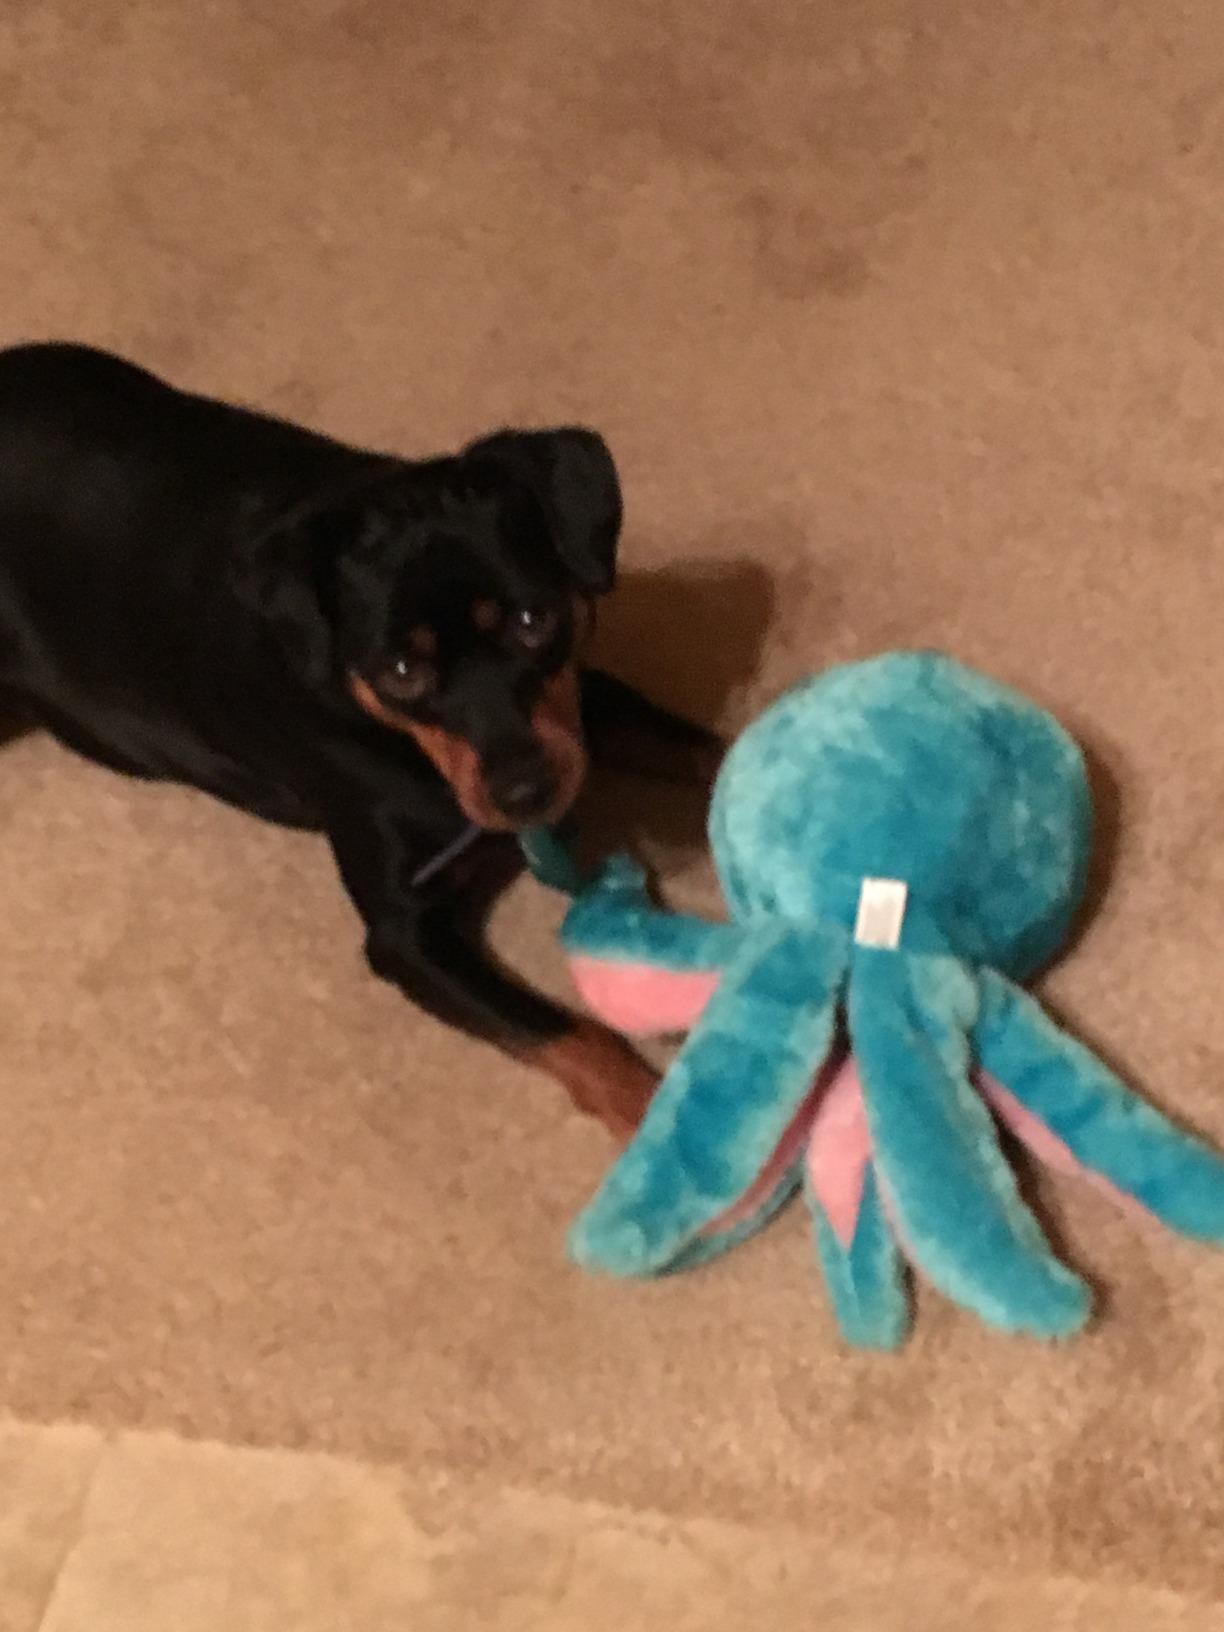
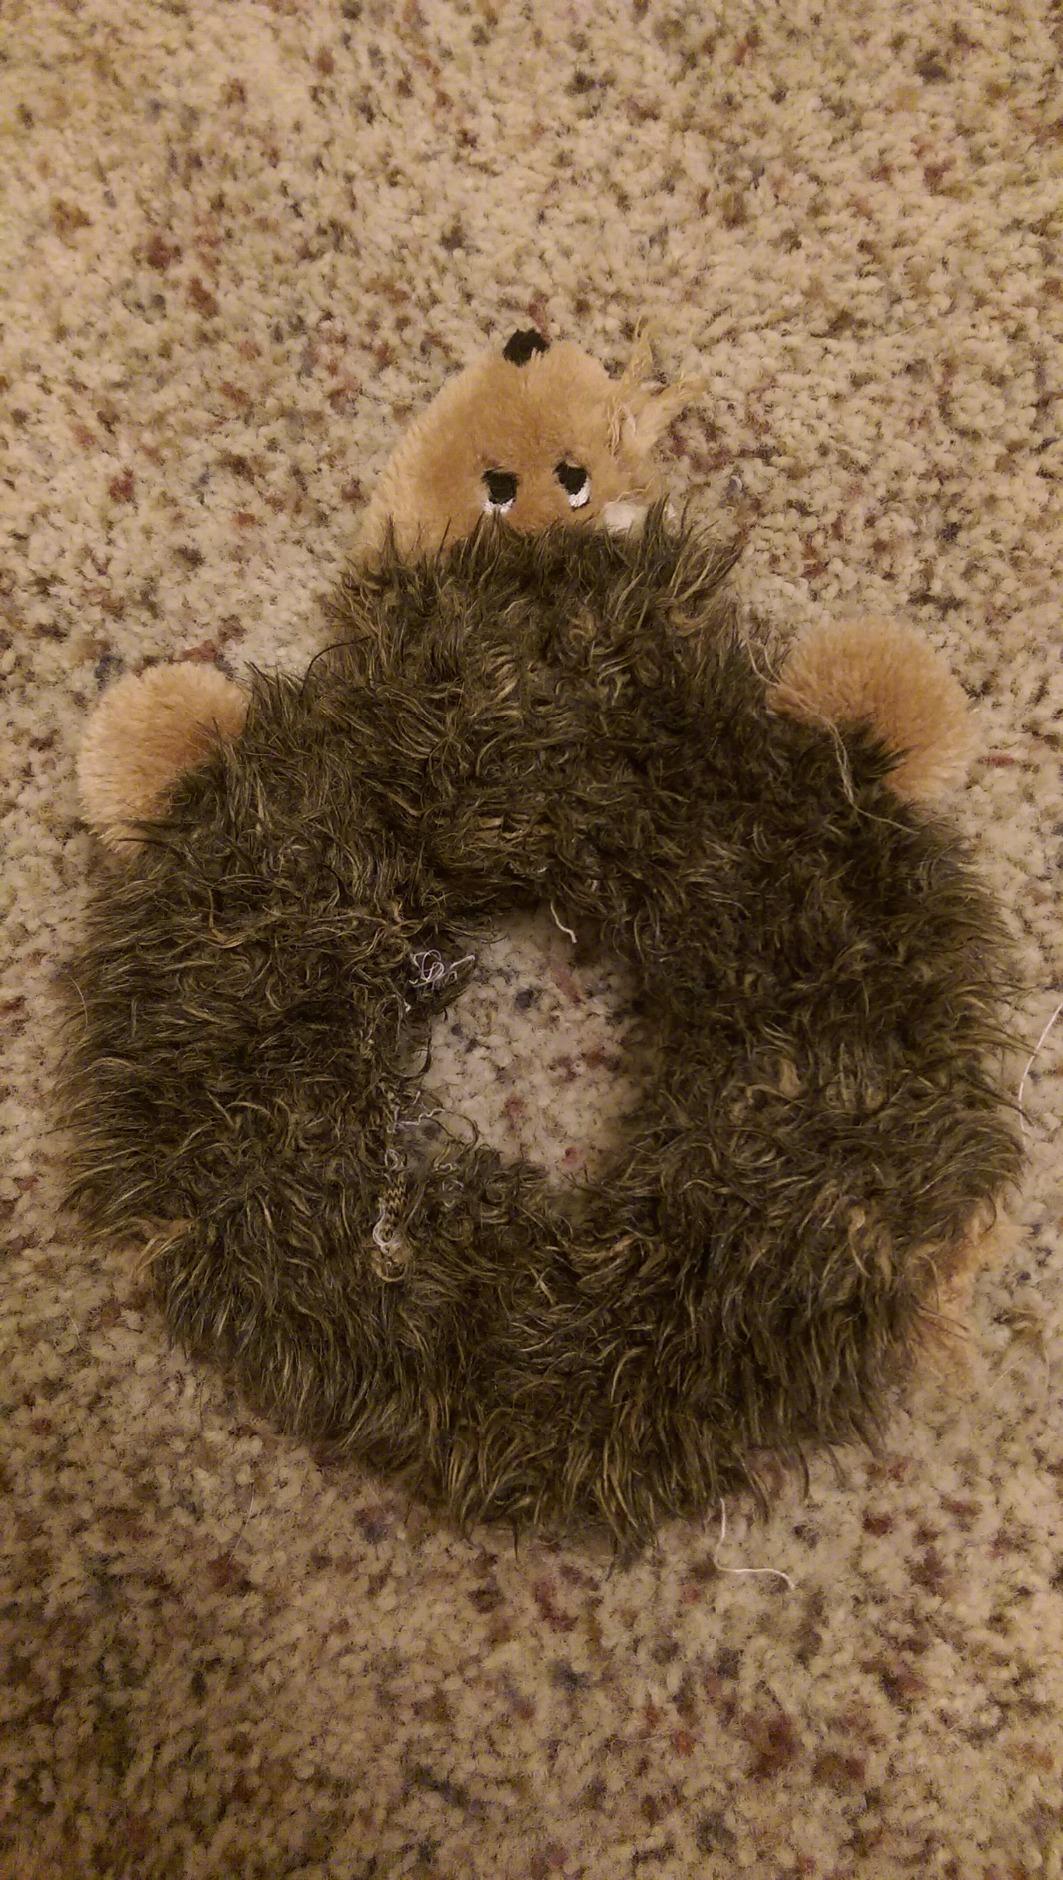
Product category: items_toy
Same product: no